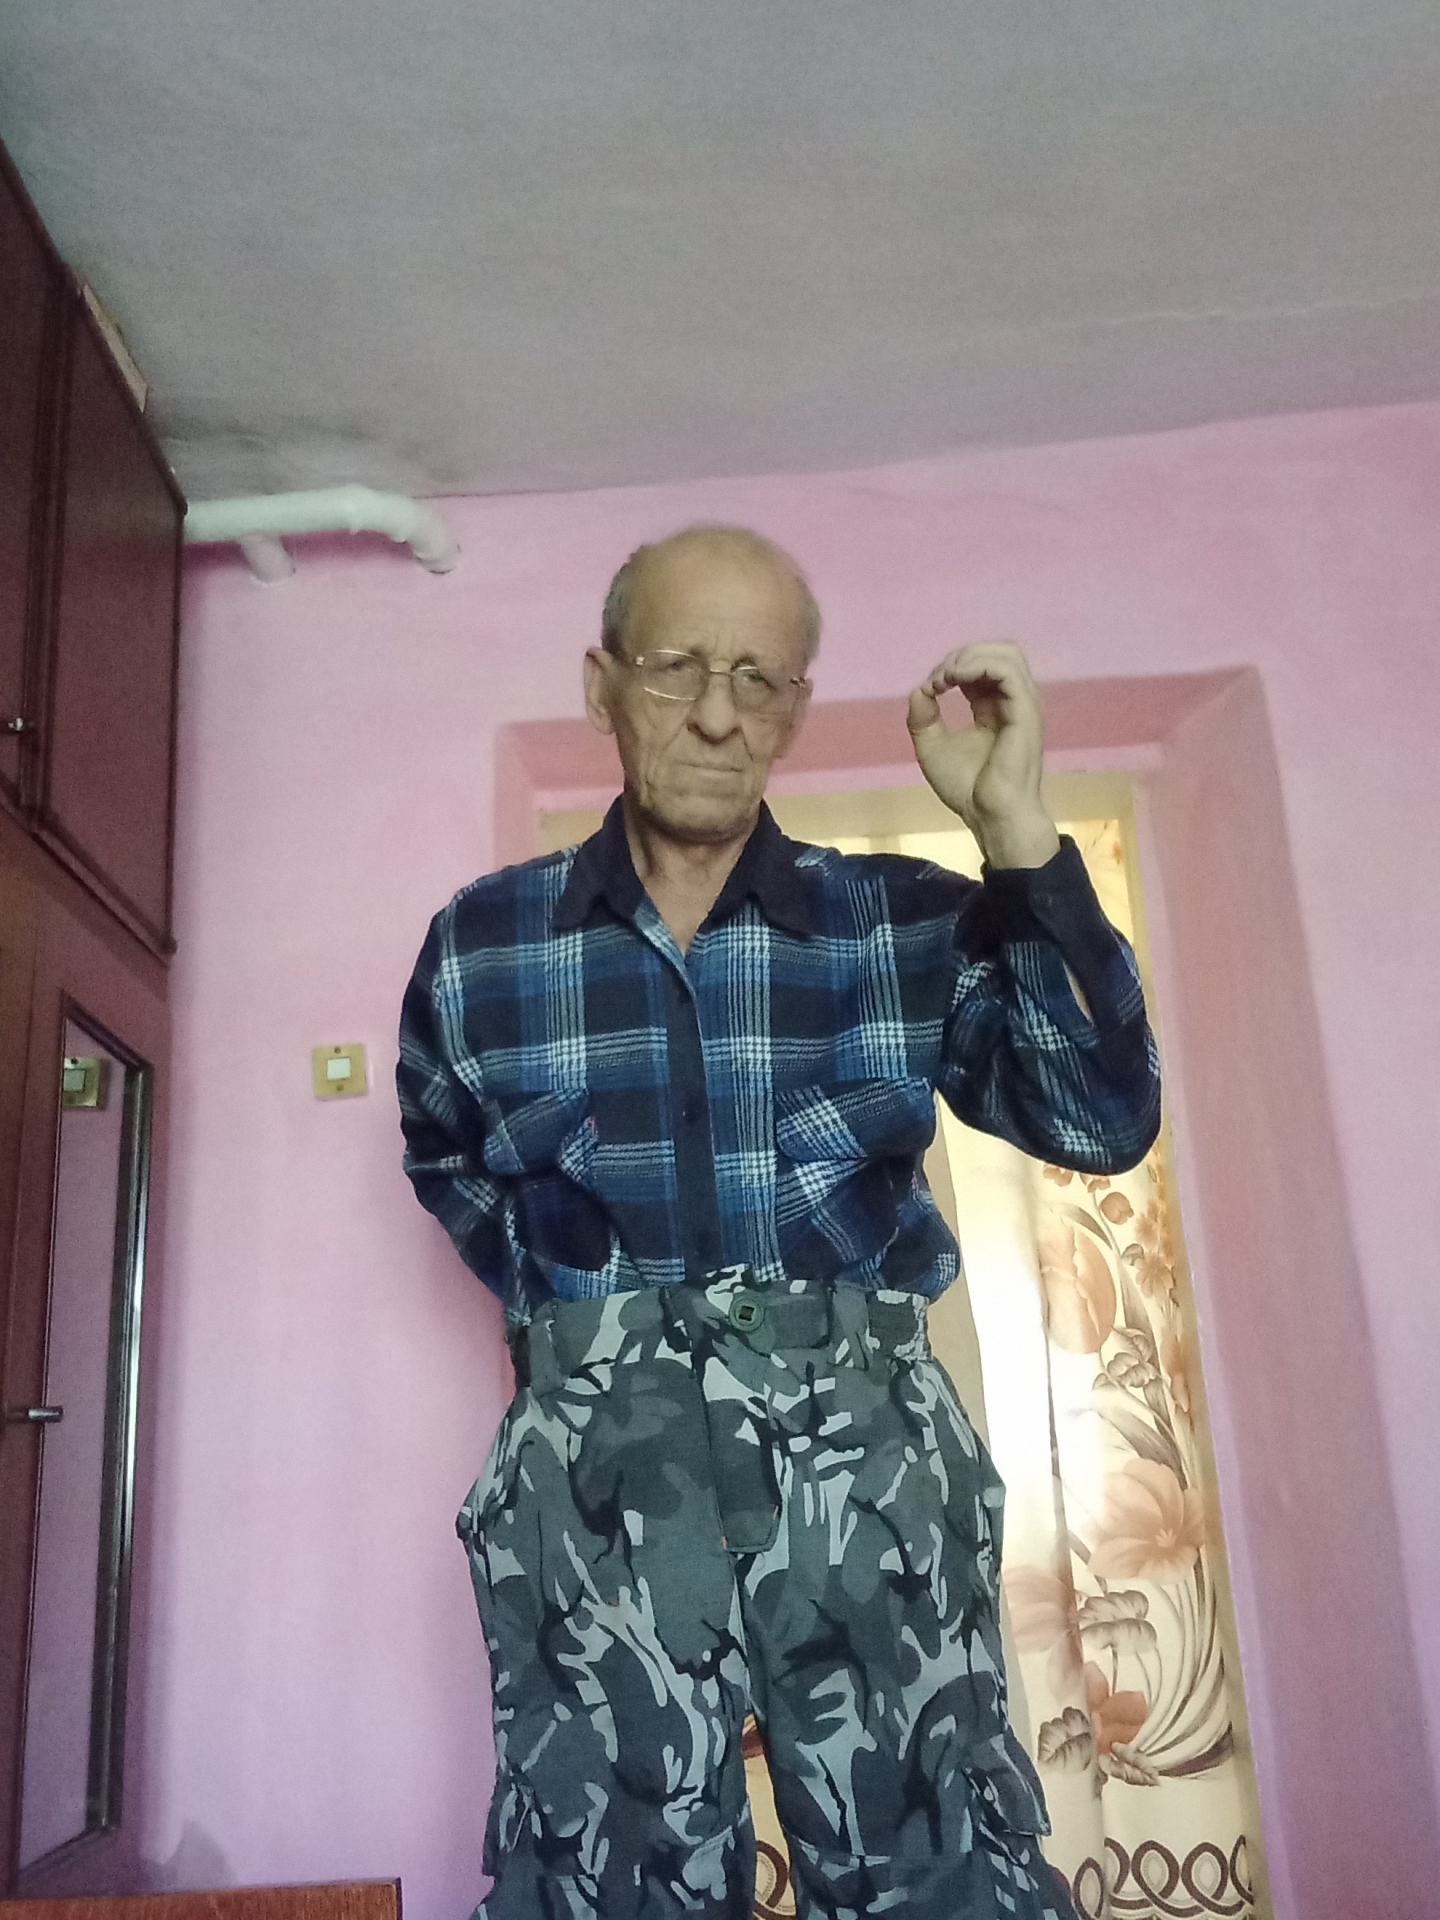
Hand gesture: grip